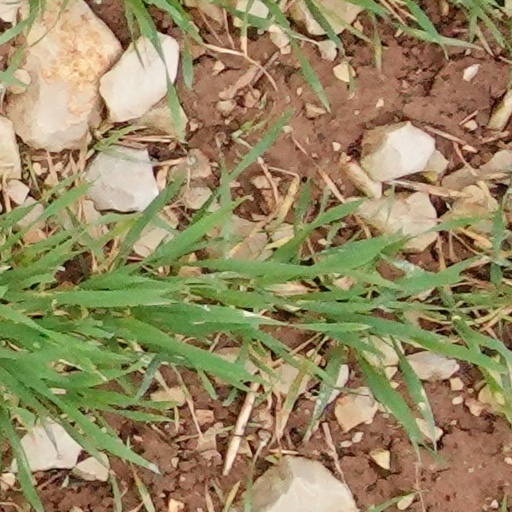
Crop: wheat